Burning Buildings

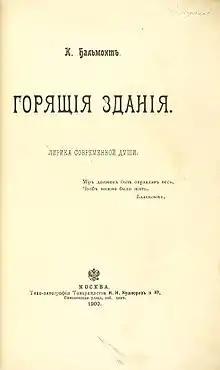
1900 cover

Burning Buildings (subtitled: Lyric of the Modern Soul) is the fifth book by Russian Silver Age modernist poet Konstantin Balmont. It was first published in 1900 by Scorpion in Moscow and made its author famous across his country.